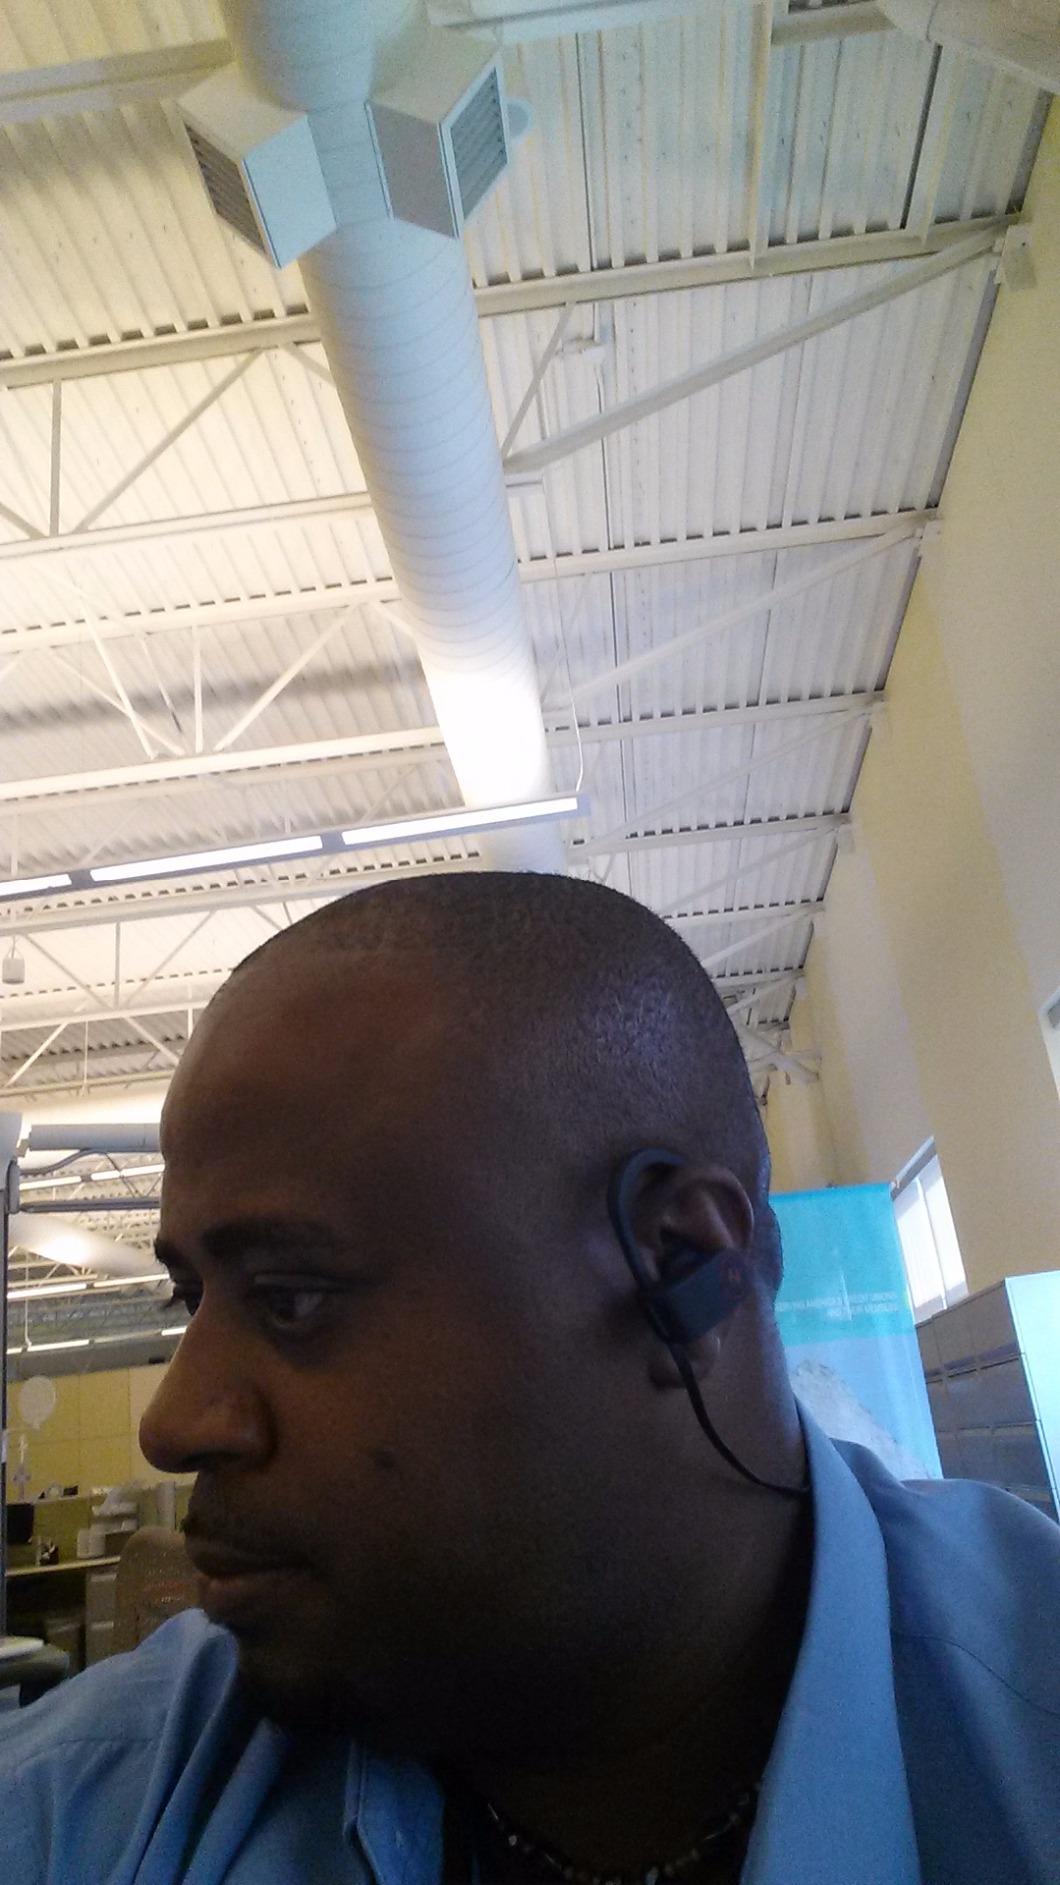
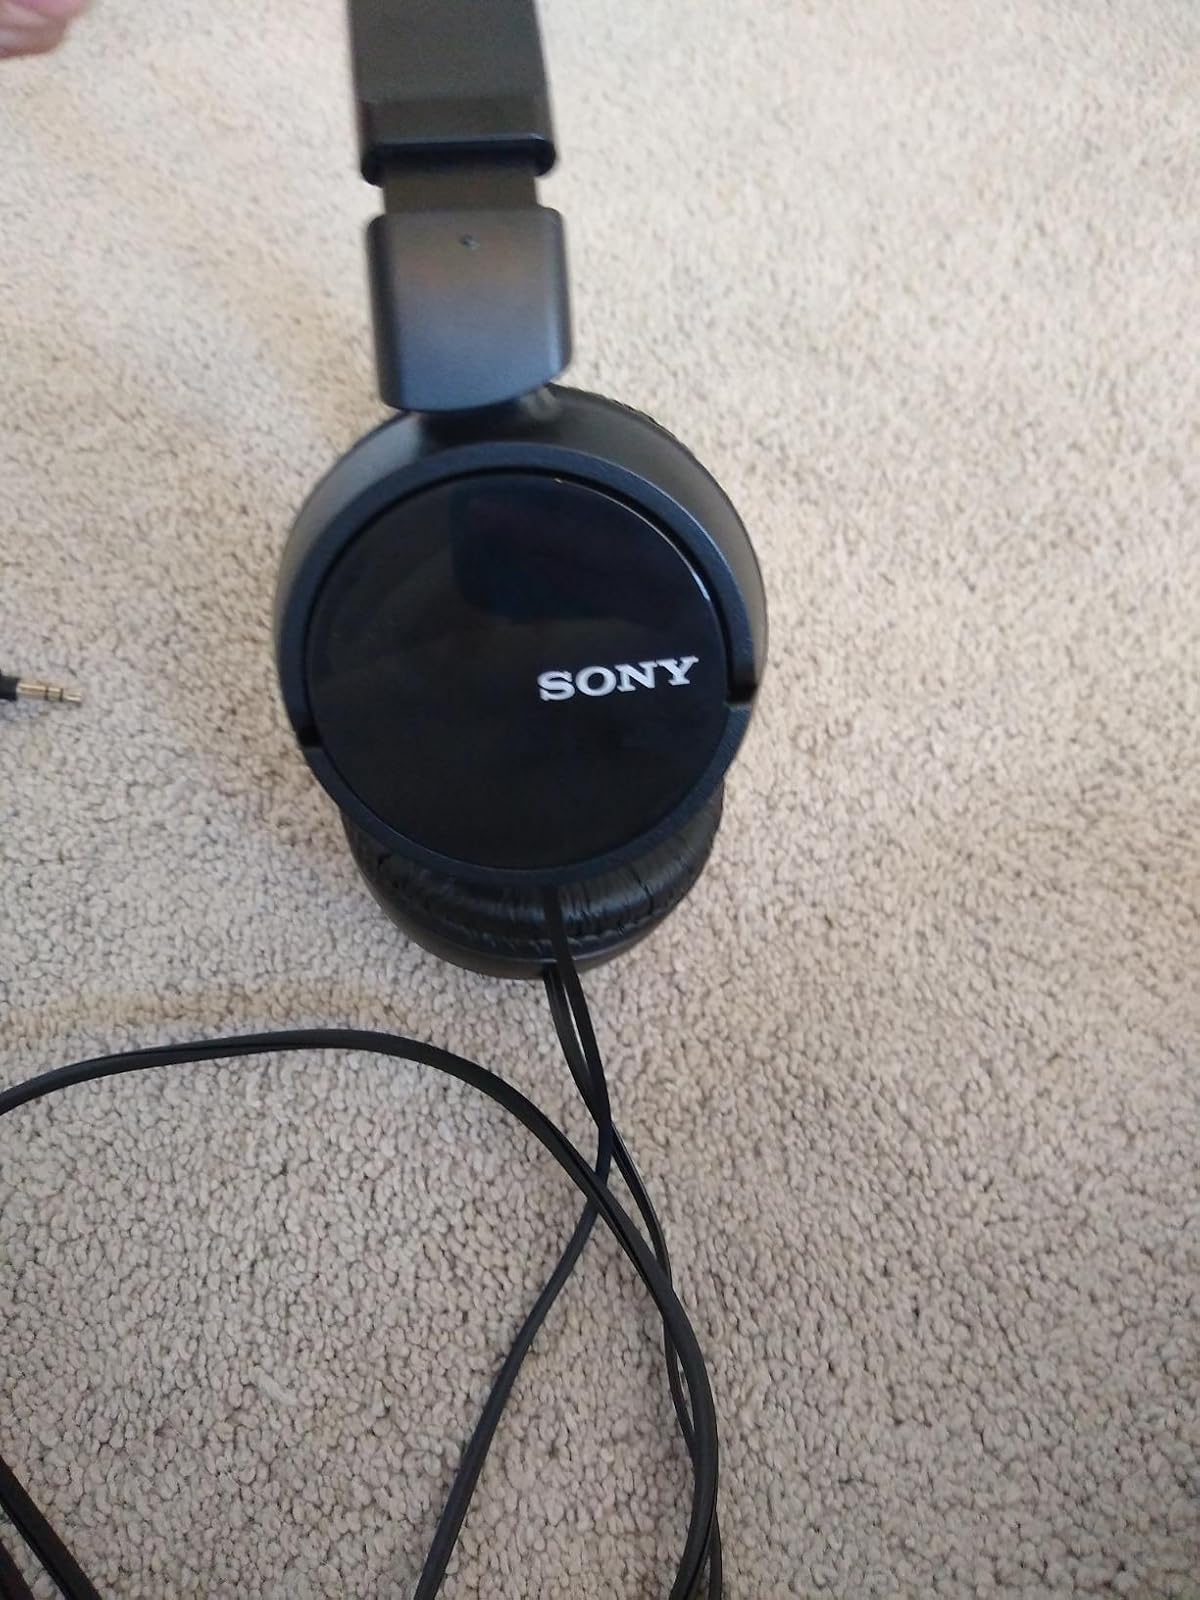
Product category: headphones
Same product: no